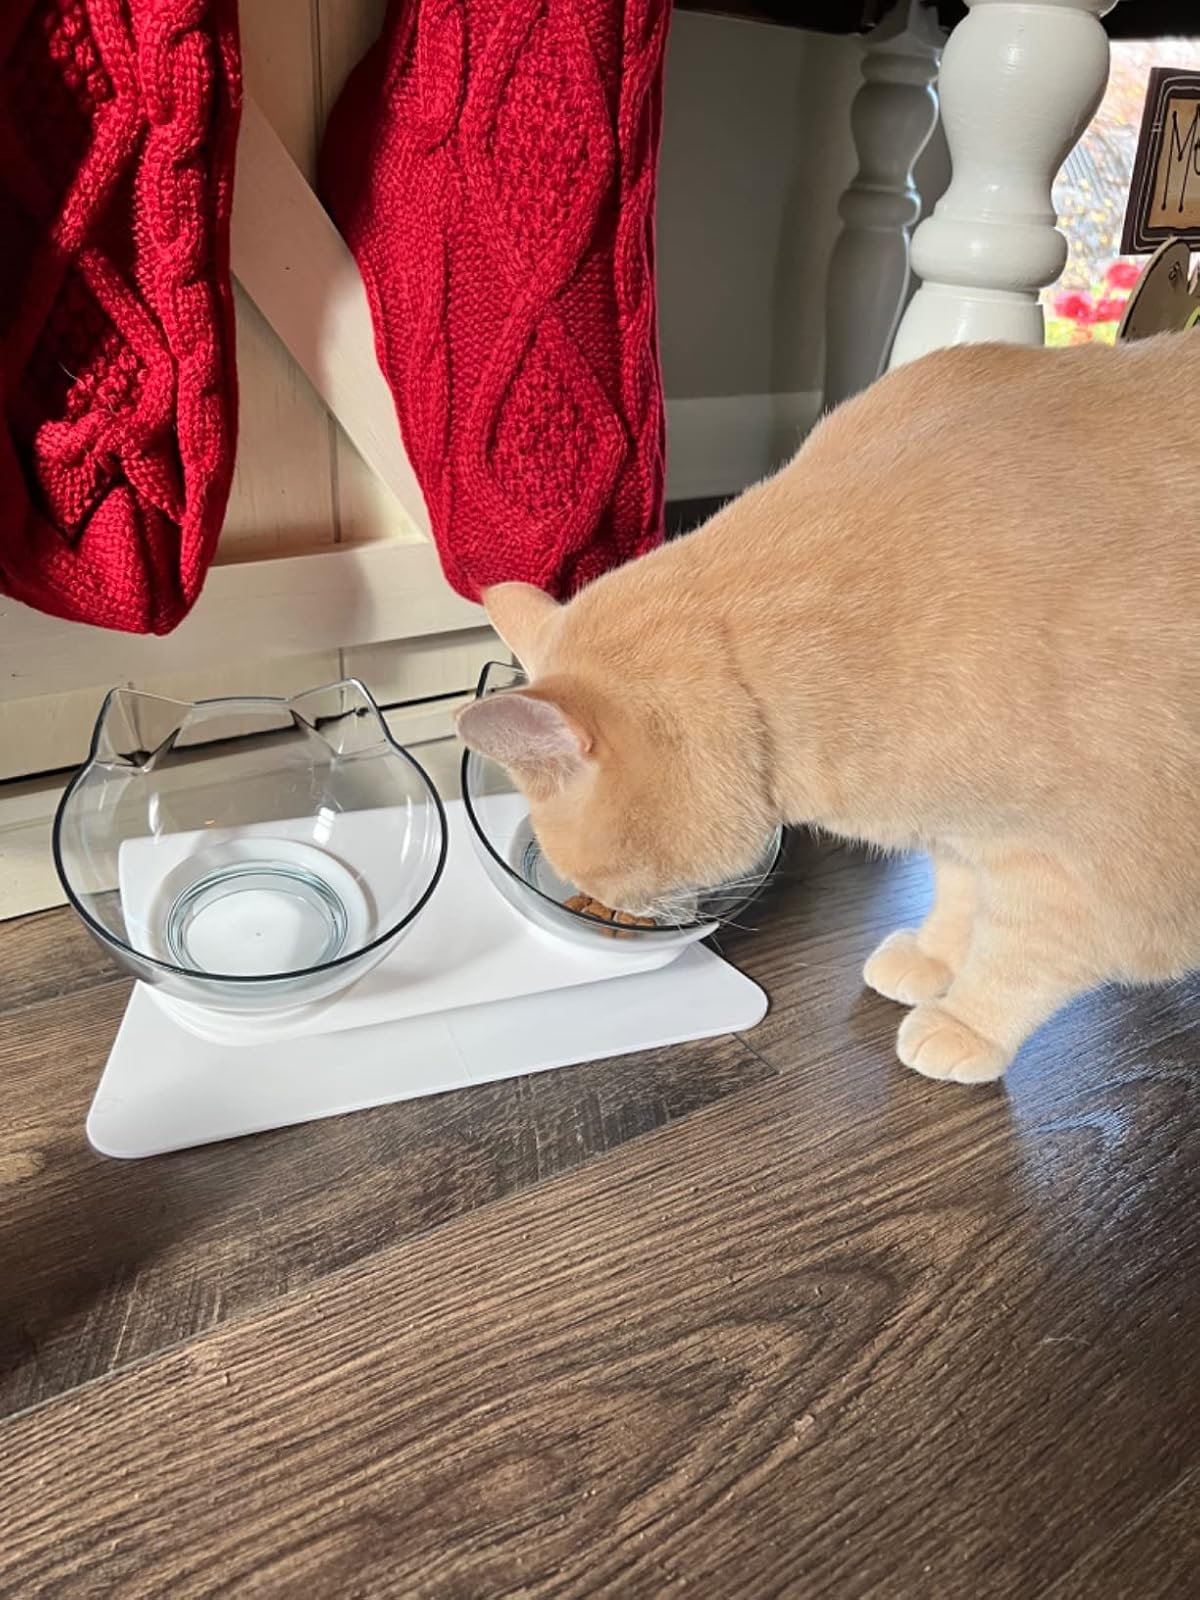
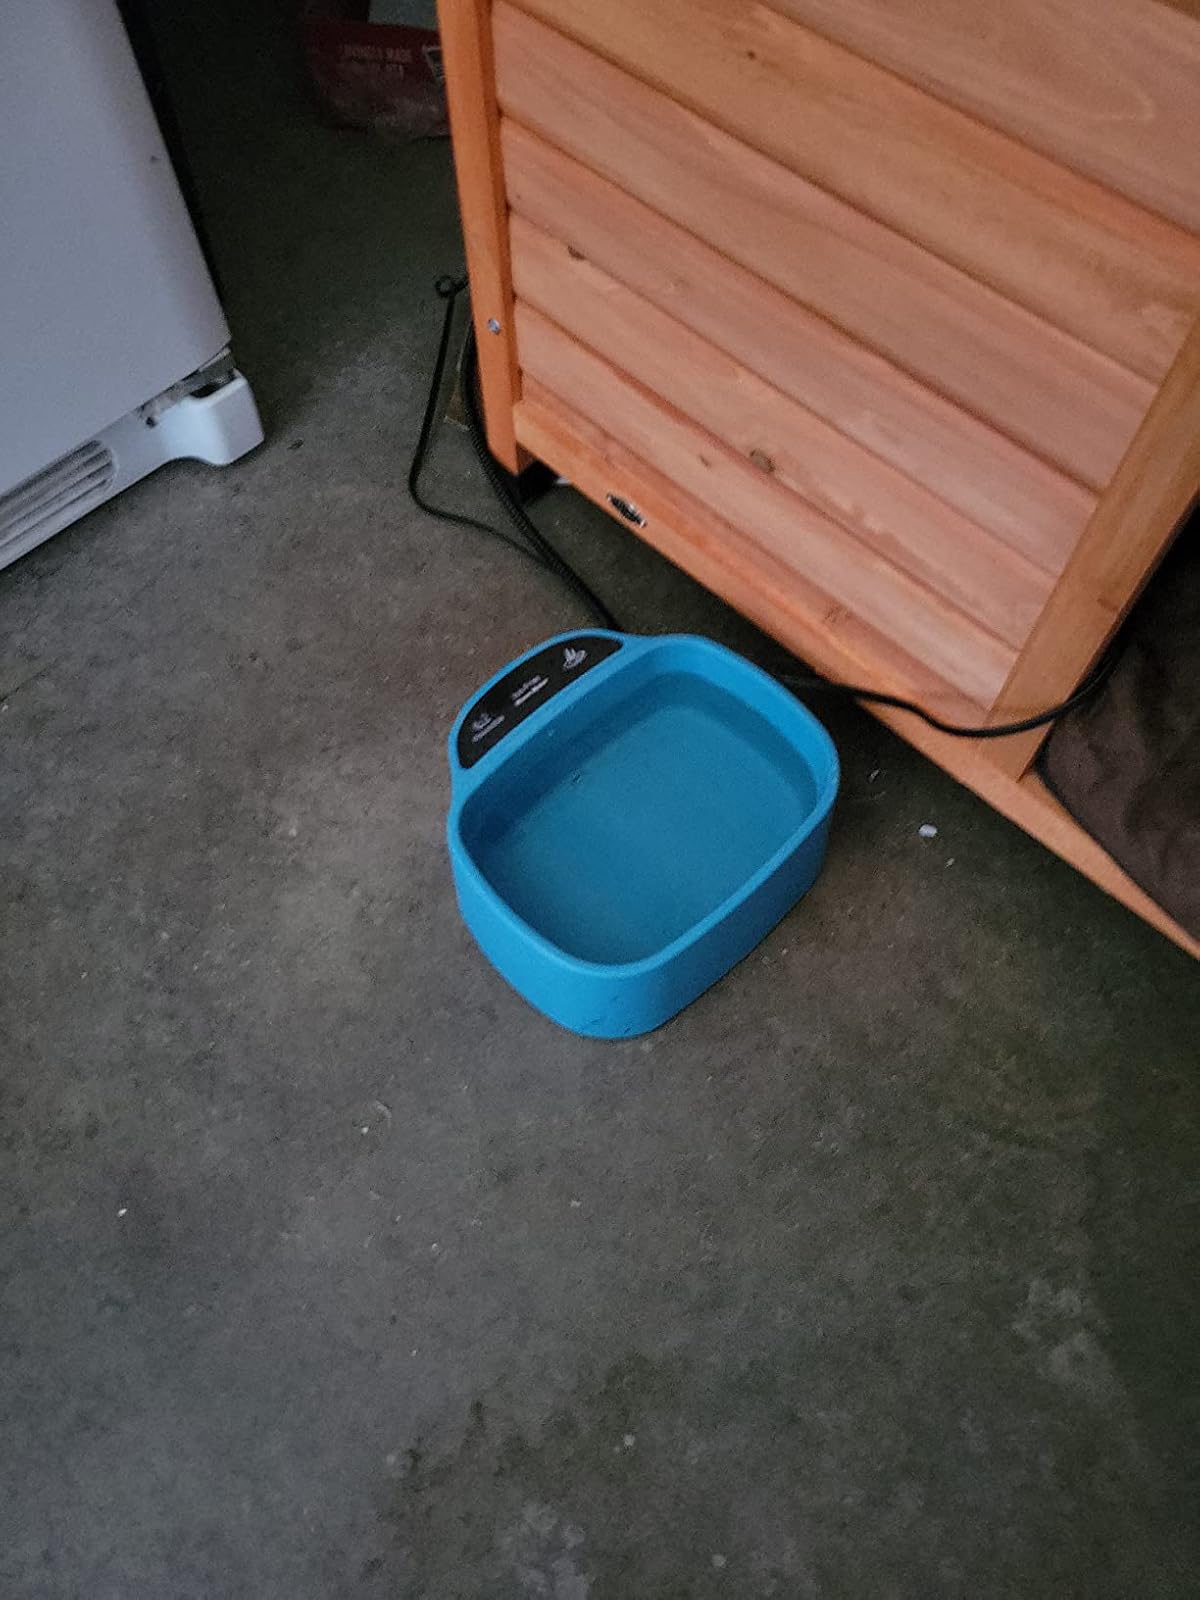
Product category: items_bowl
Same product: no